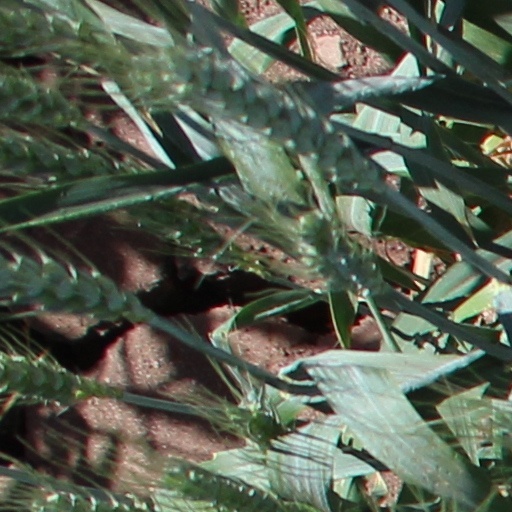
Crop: wheat